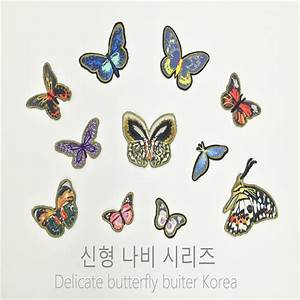
Label: butterfly